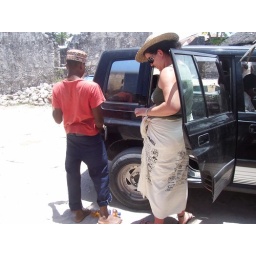
Local village petrol station - see water bottles on ground with petrol in